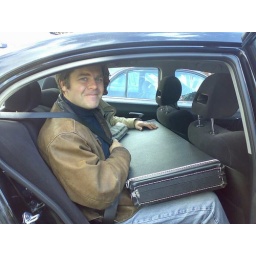
Henkka's bass guitar is so big that it didn't fit in the trunk of the car